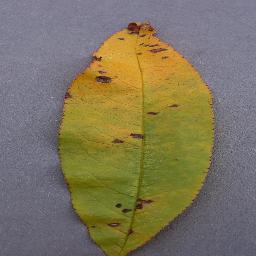
Label: Peach___Bacterial_spot